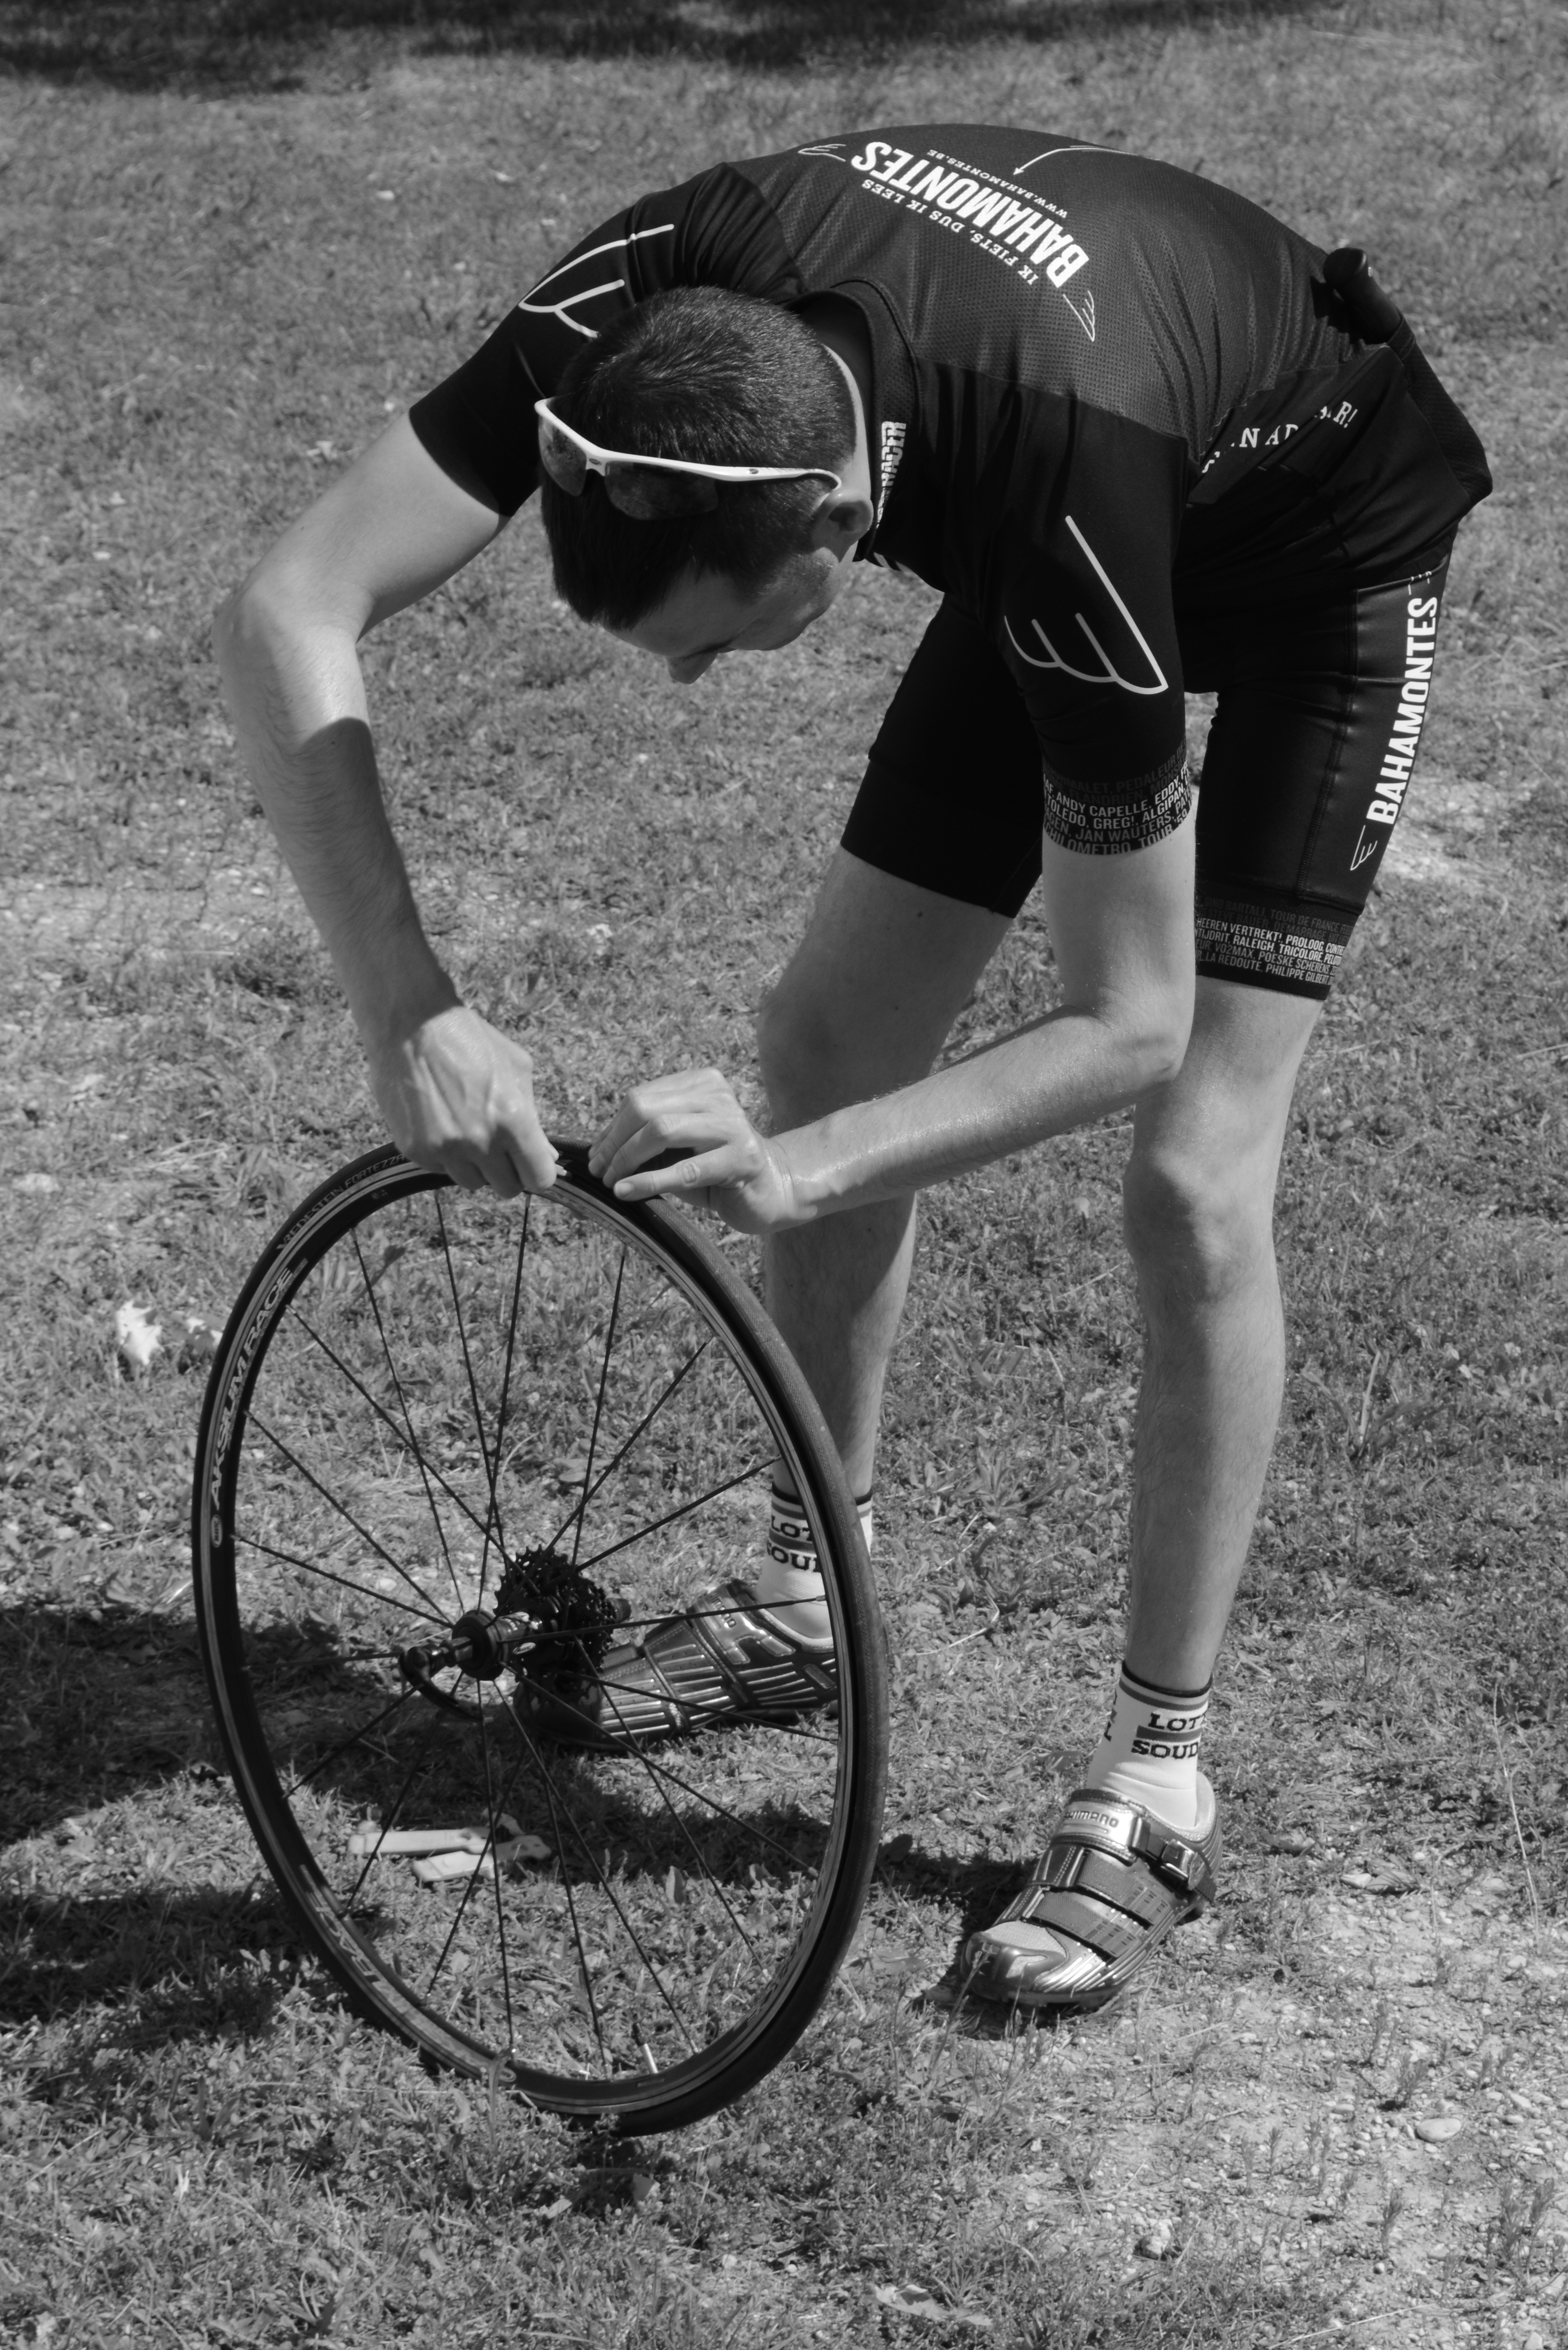
black and white, white, wheel, bicycle, repair, vehicle, black, monochrome, sports equipment, cycling, race, sports, professional road bicycle racer, flat tire, bad luck, bicycle wheel, road cycling, monochrome photography, cycle sport, cyclo cross bicycle, cyclo cross, bicycle racing, road bicycle, endurance sports, racing bicycle